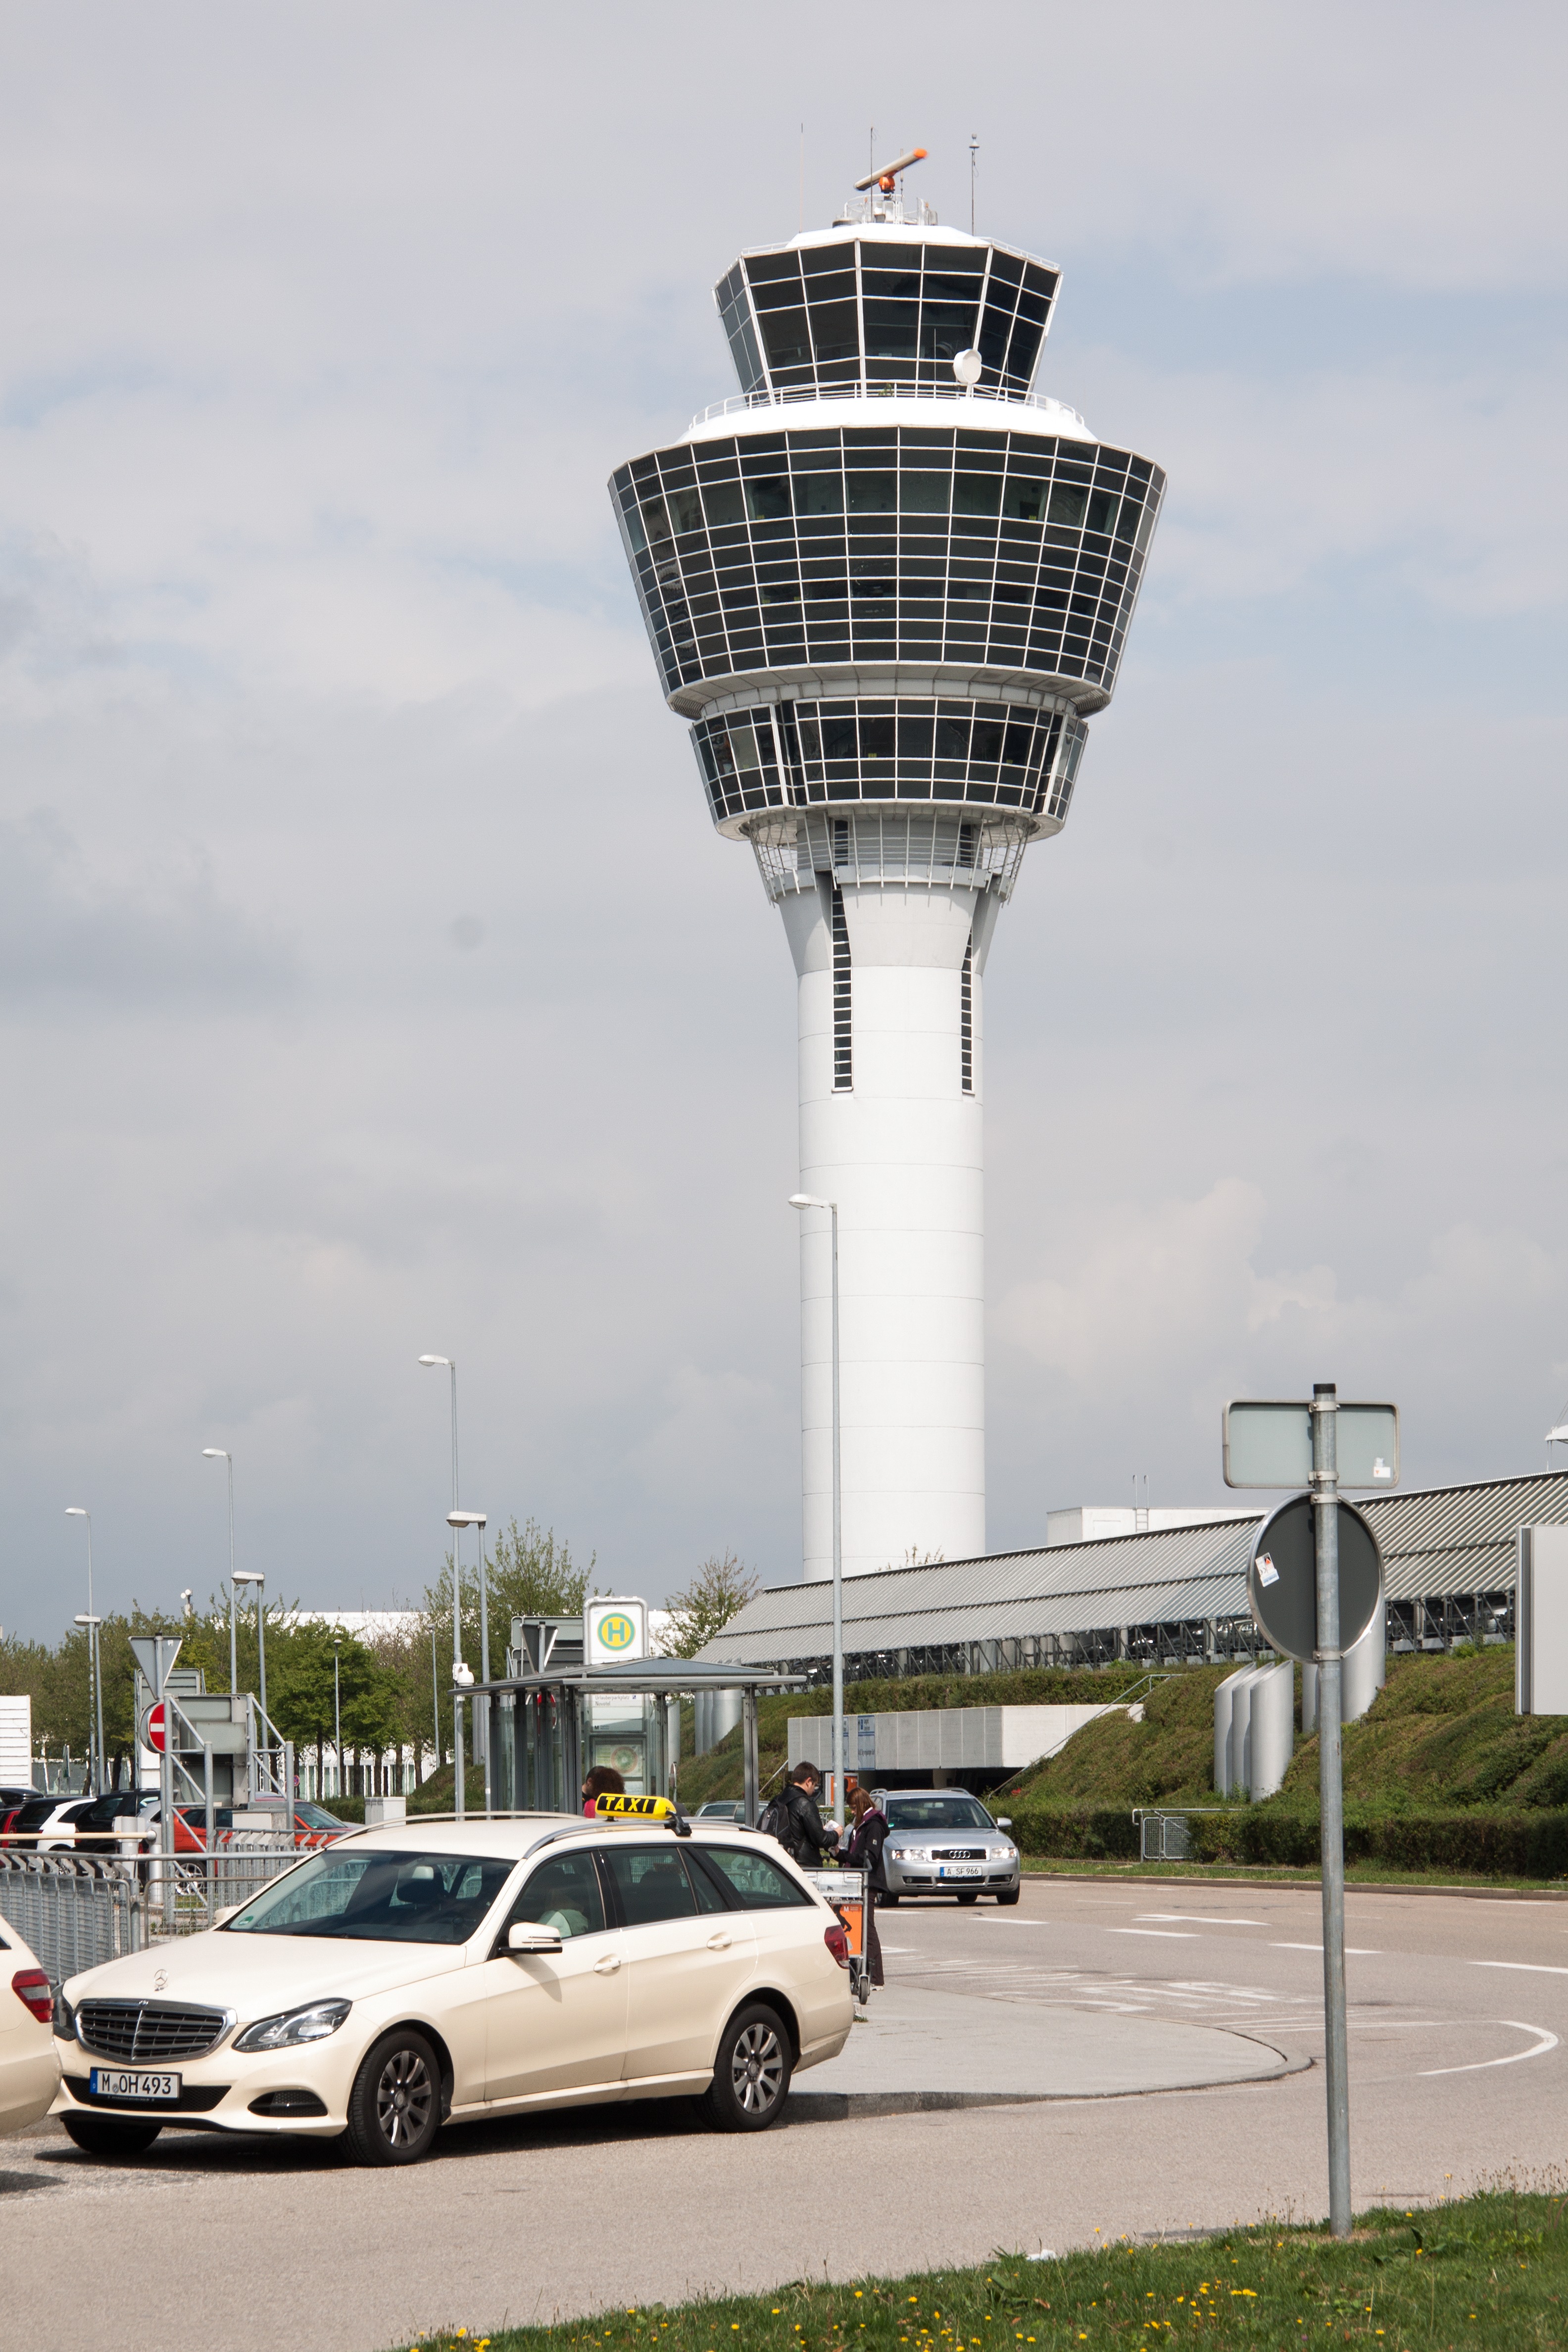
architecture, structure, building, skyscraper, downtown, airport, transport, vehicle, tower, landmark, lighting, stadium, tower block, international, infrastructure, munich, air traffic control, control tower, atc unit, air monitoring, urban area, atmosphere of earth, sport venue